Vikøy

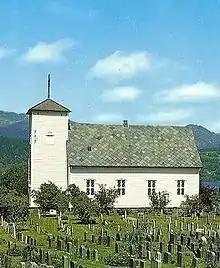
A church in Vikøy

Vikøy is a village in Kvam municipality in Vestland county, Norway. The village is located on the shore of the Hardangerfjorden, about south of the municipal centre of Norheimsund. The village has a population (2019) of 369 and a population density of .